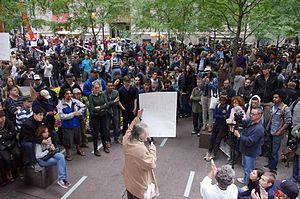
Occupy Wall Street ou Occupy New York est un mouvement de manifestation de contestation pacifique dénonçant les abus du capitalisme financier. Le mouvement débute le 17 septembre 2011 alors qu'environ 1 000 personnes manifestent dans les environs de Wall Street, le quartier de la bourse à New York. Une partie des manifestants érigent des installations de fortune dans le parc Zuccotti, « occupant » l'endroit dans une sorte de sit-in. Au cours des semaines suivantes, plusieurs centaines de manifestants vivent et dorment dans le parc.